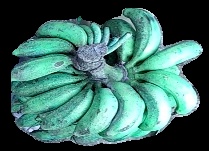
Variety: rasbale
Grade: grade3